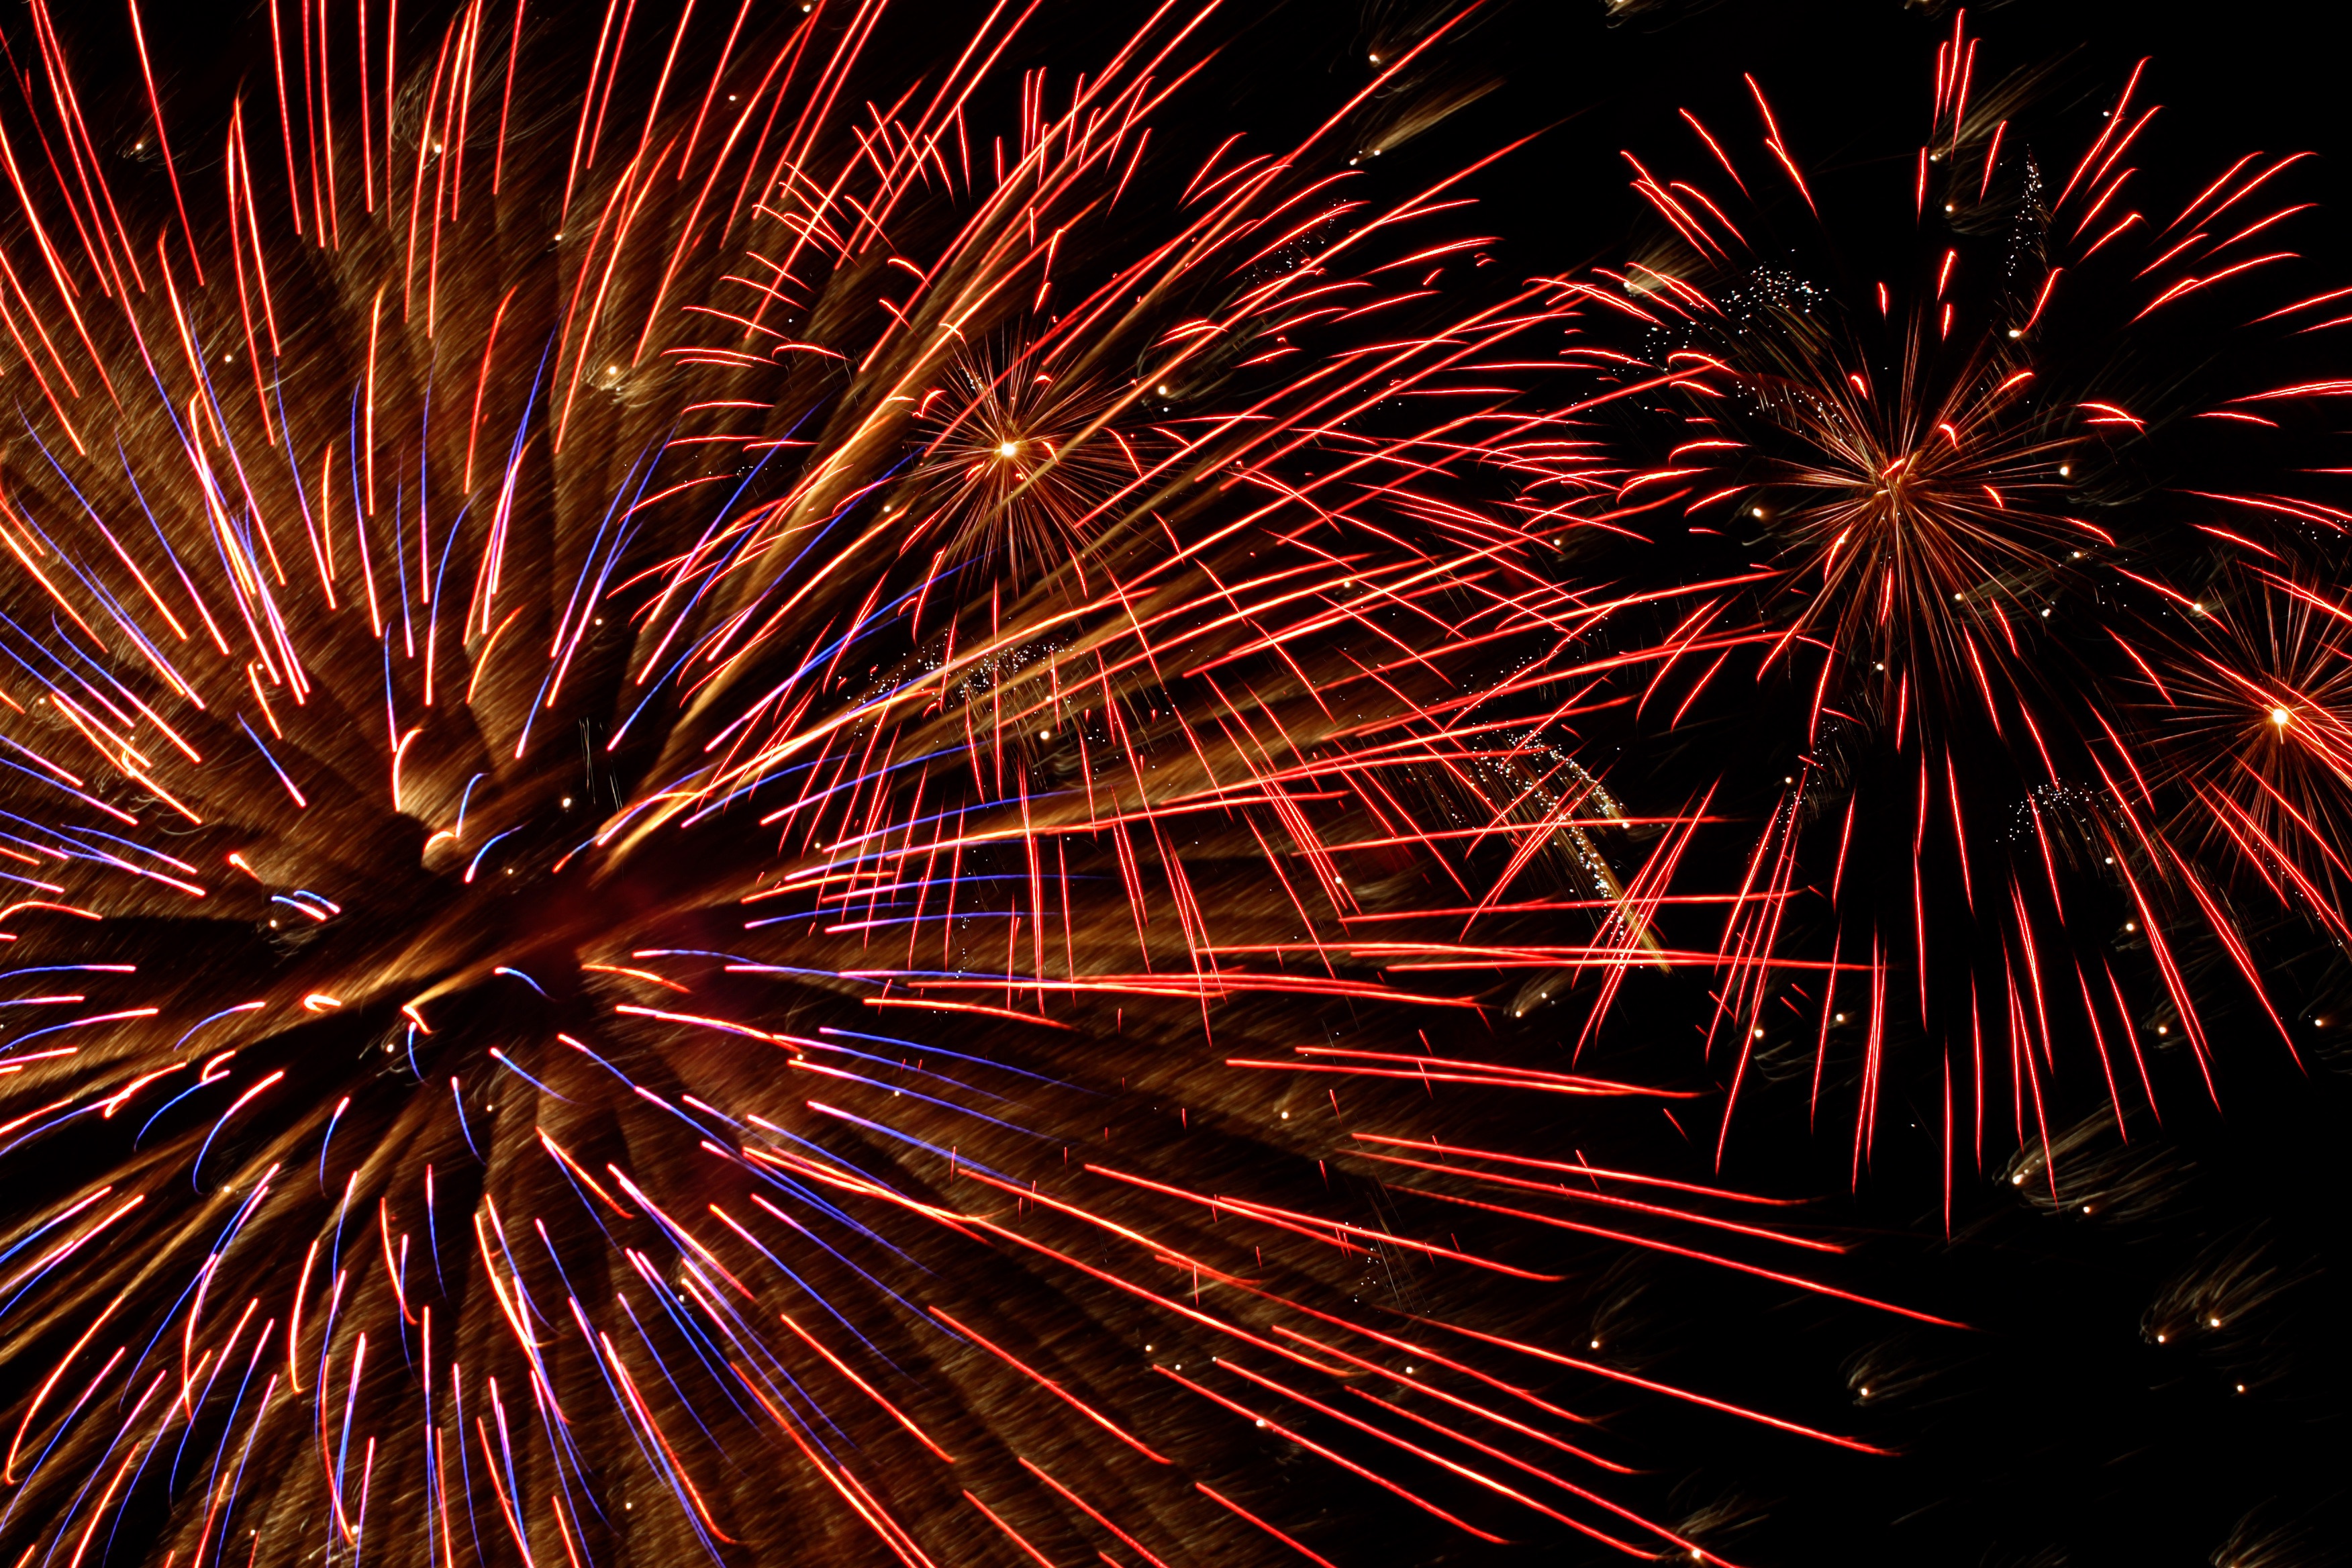
recreation, fireworks, event, new year's eve, outdoor recreation